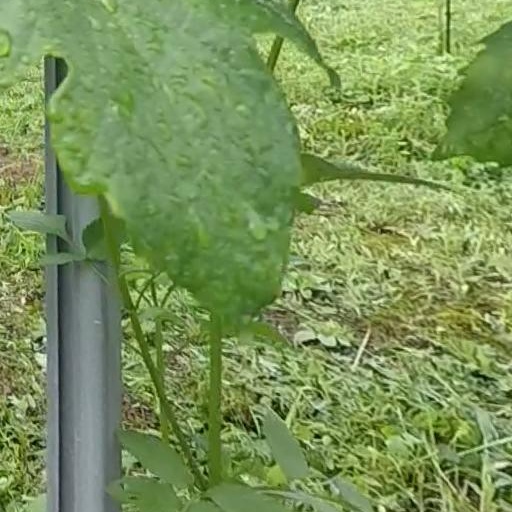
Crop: grape